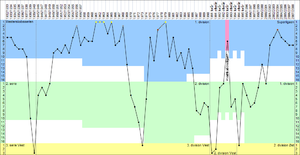
Esbjerg forenede Boldklubber / Titler
Placeringer gennem tiden.
Esbjerg forenede Boldklubber er en dansk fodboldklub hjemmehørende i den sydvestjyske havneby Esbjerg. Klubben har trænings- og kampfaciliteter på Gammel Vardevej og spiller i blå- og hvidstribede trøjer. Den officielle fanklub hedder Blue Knights. Klubben spiller i den næst bedste danske fodboldrække, NordicBet Liga.